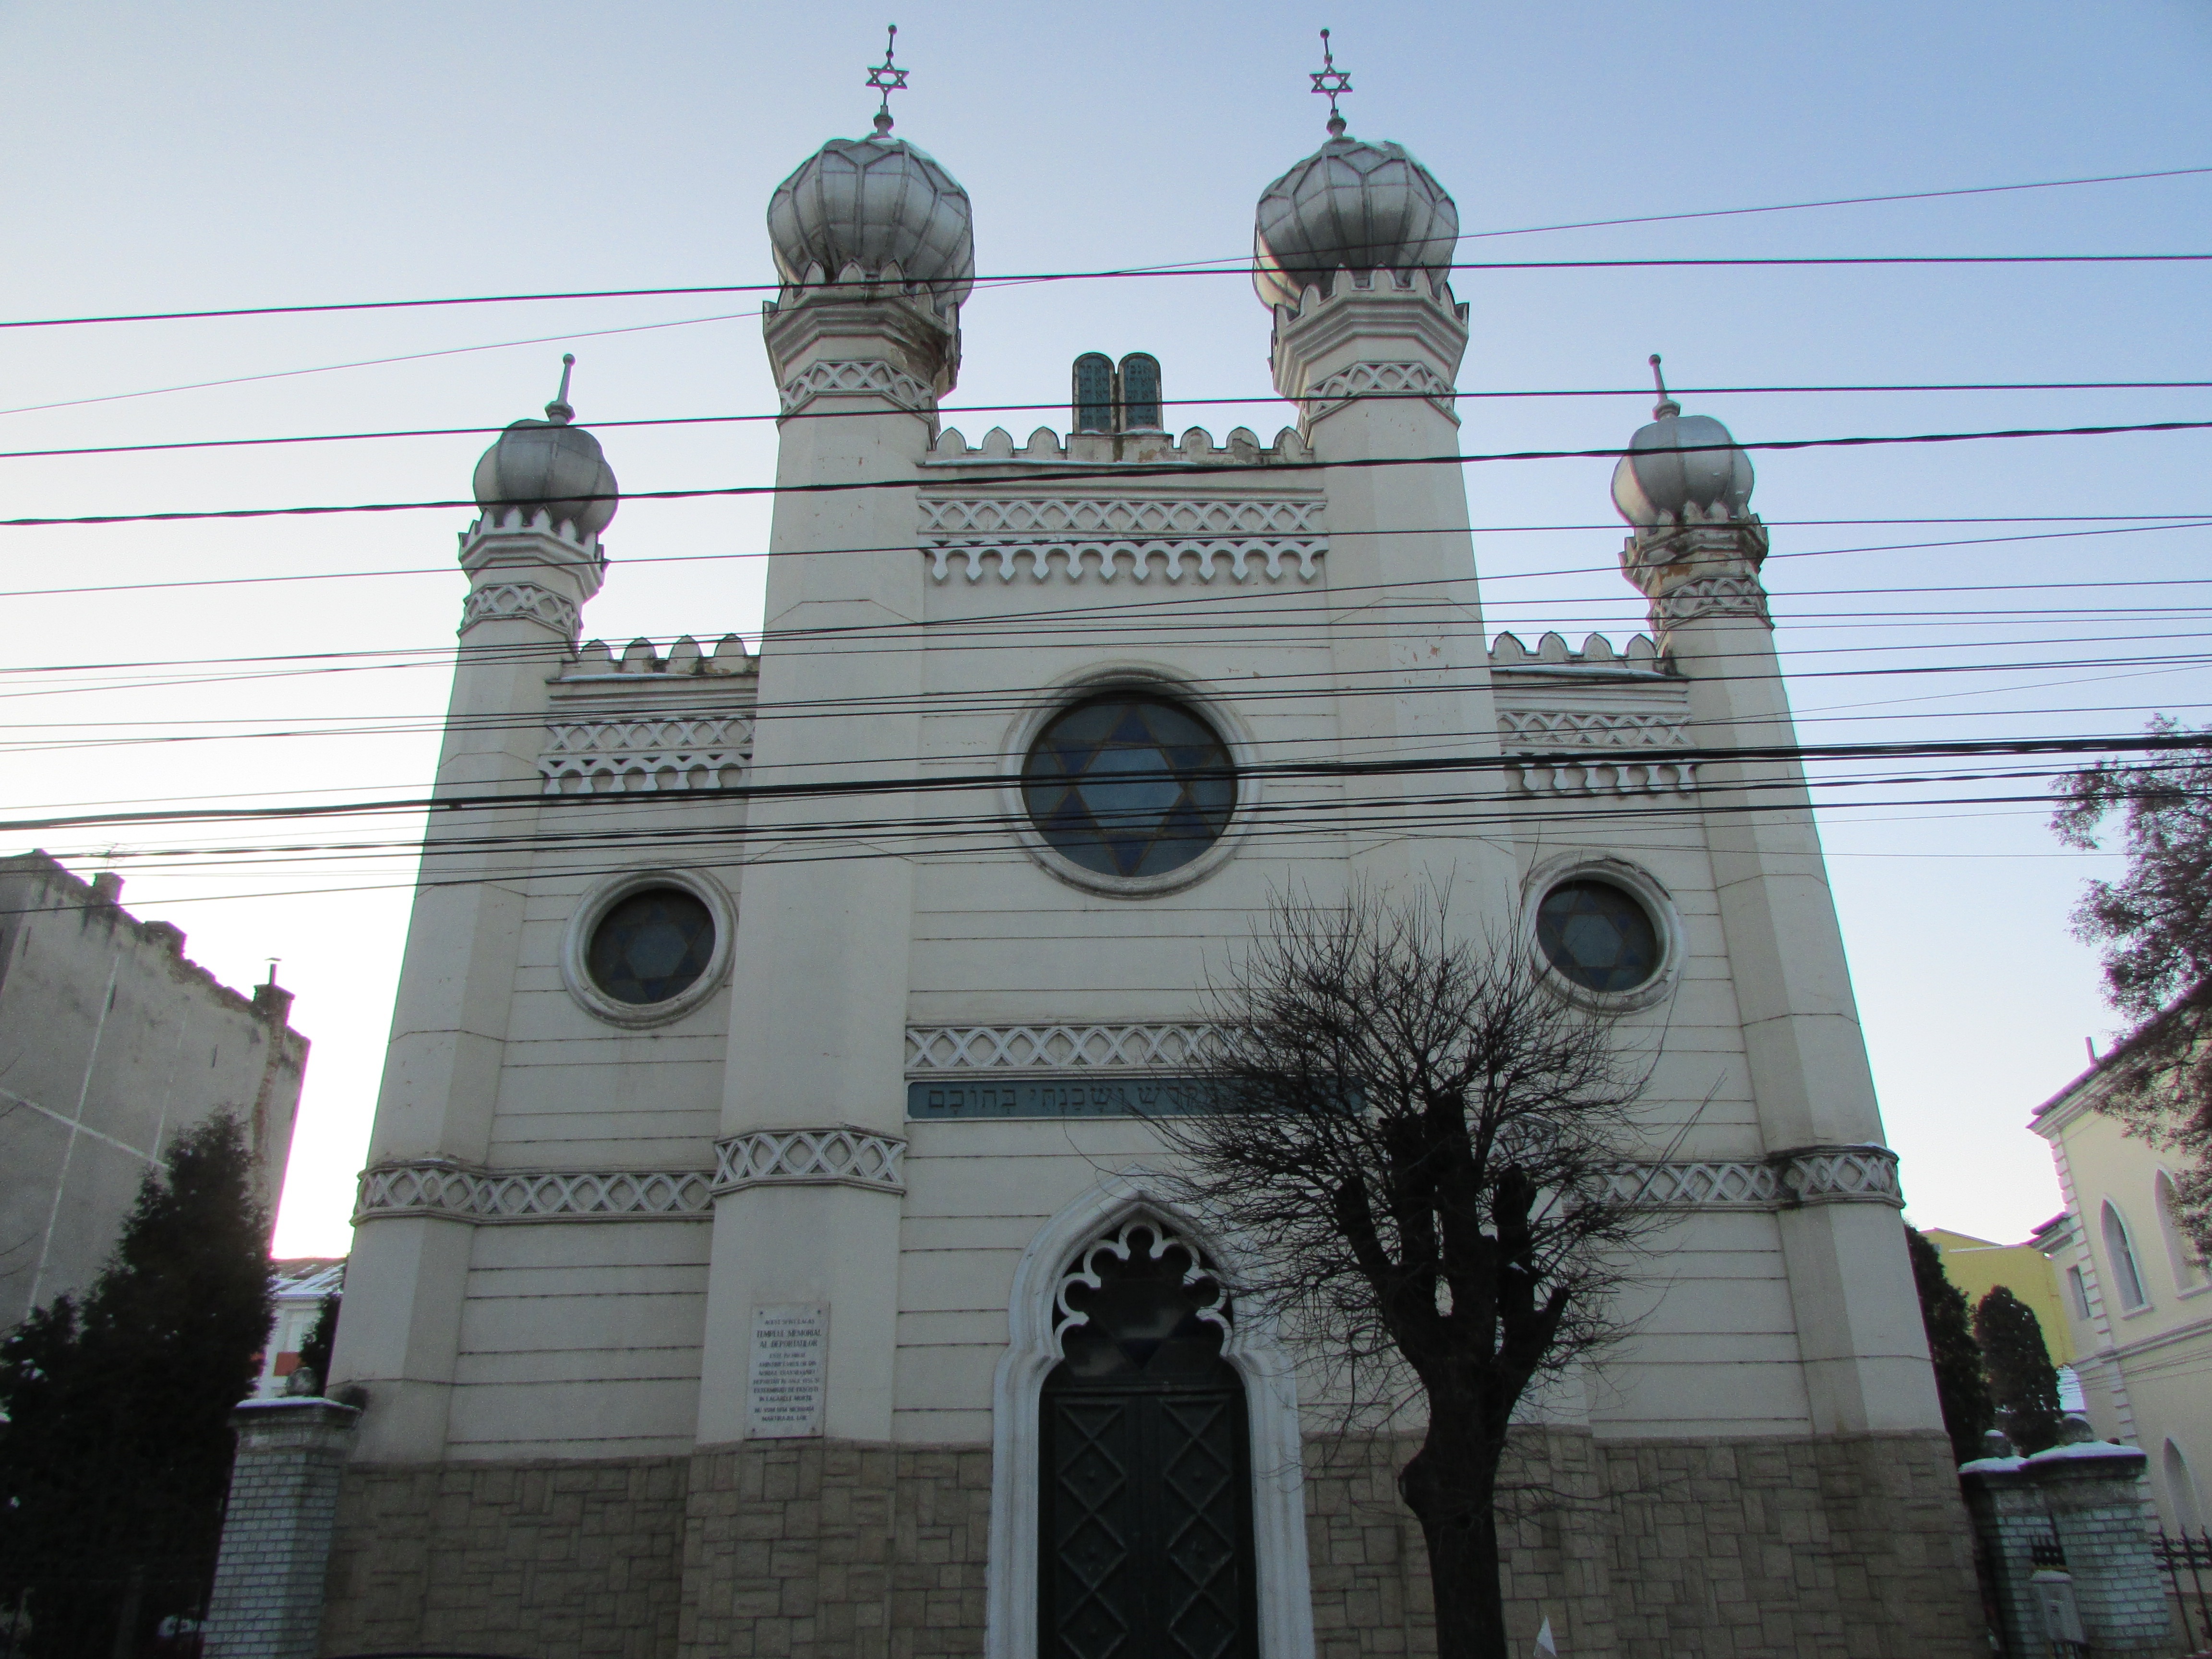
building, tower, church, place of worship, buildings, mosque, synagogue, romania, transylvania, cluj napoca, neologa